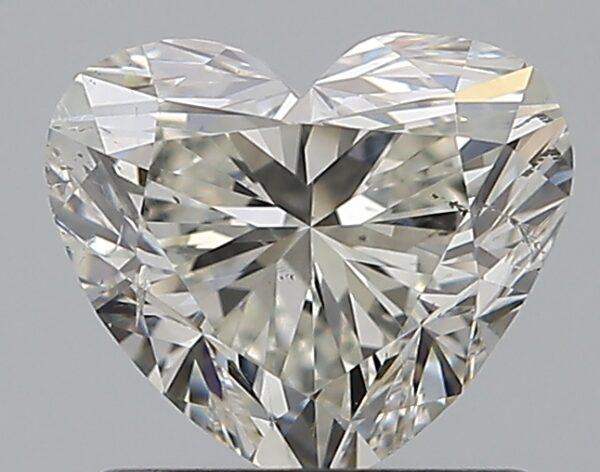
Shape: heart
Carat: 1.03
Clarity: SI1
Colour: J
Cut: EX
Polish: VG
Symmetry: VG
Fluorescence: F
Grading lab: GIA
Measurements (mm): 5.94 x 6.83 x 4.15